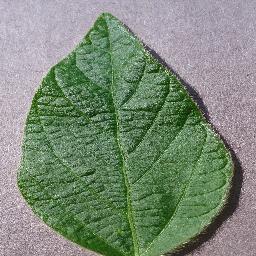
Label: Soybean___healthy